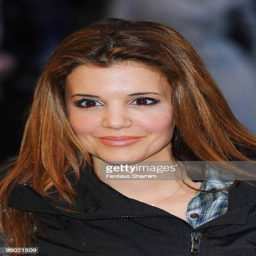
actor attends the world premiere